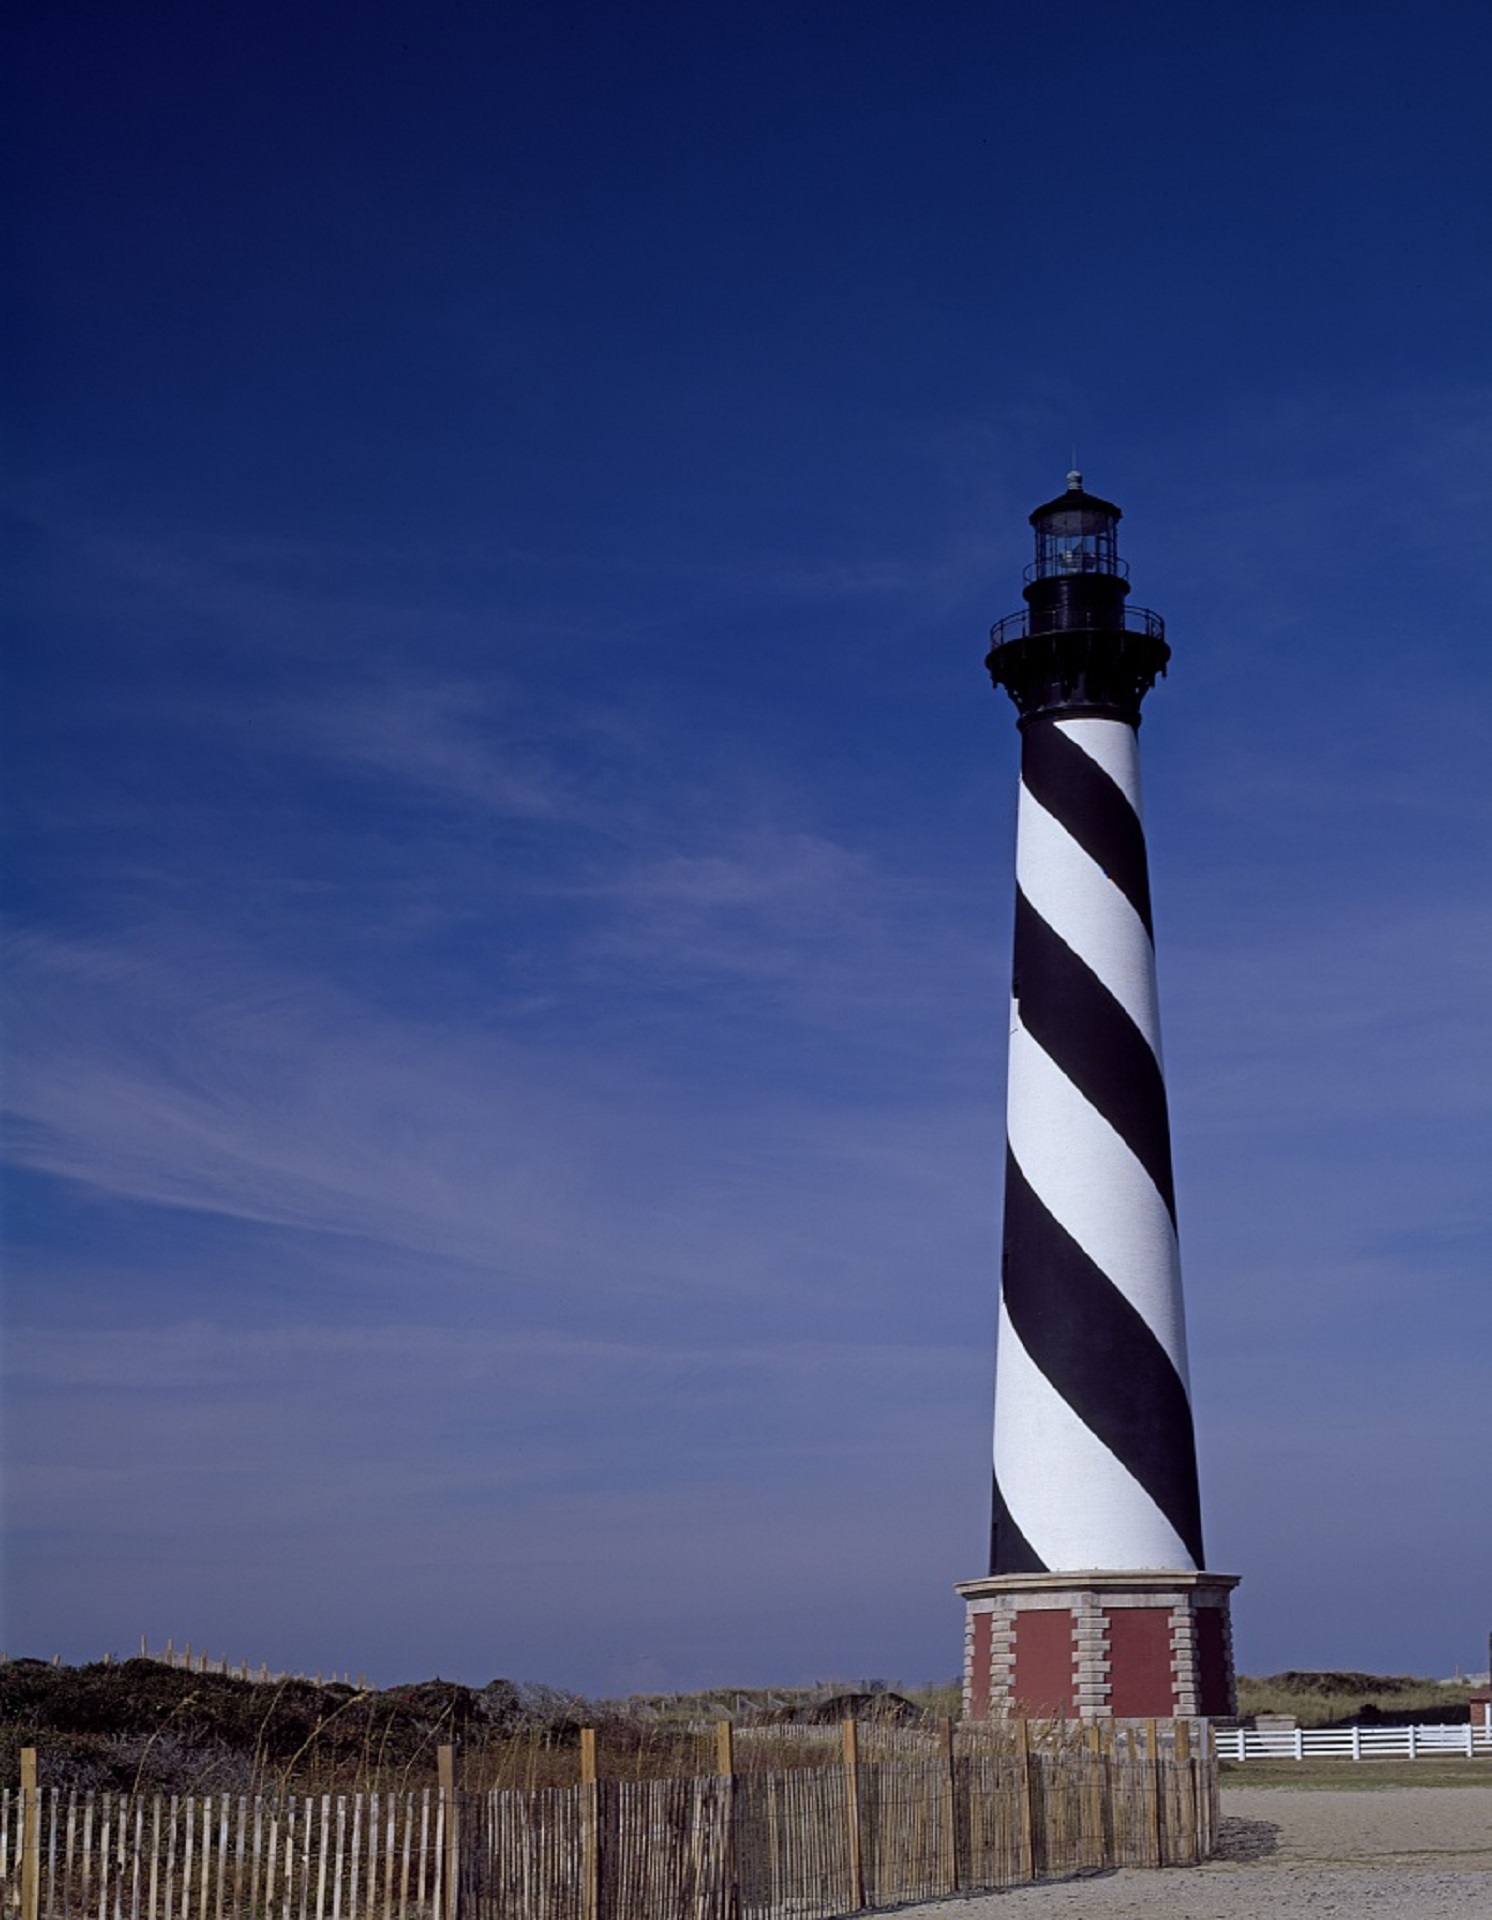
landscape, sea, coast, ocean, light, lighthouse, architecture, sky, house, shore, building, monument, coastline, dusk, tower, symbol, scenic, seascape, usa, landmark, beacon, blue, navigation, warning, north carolina, cape hatteras